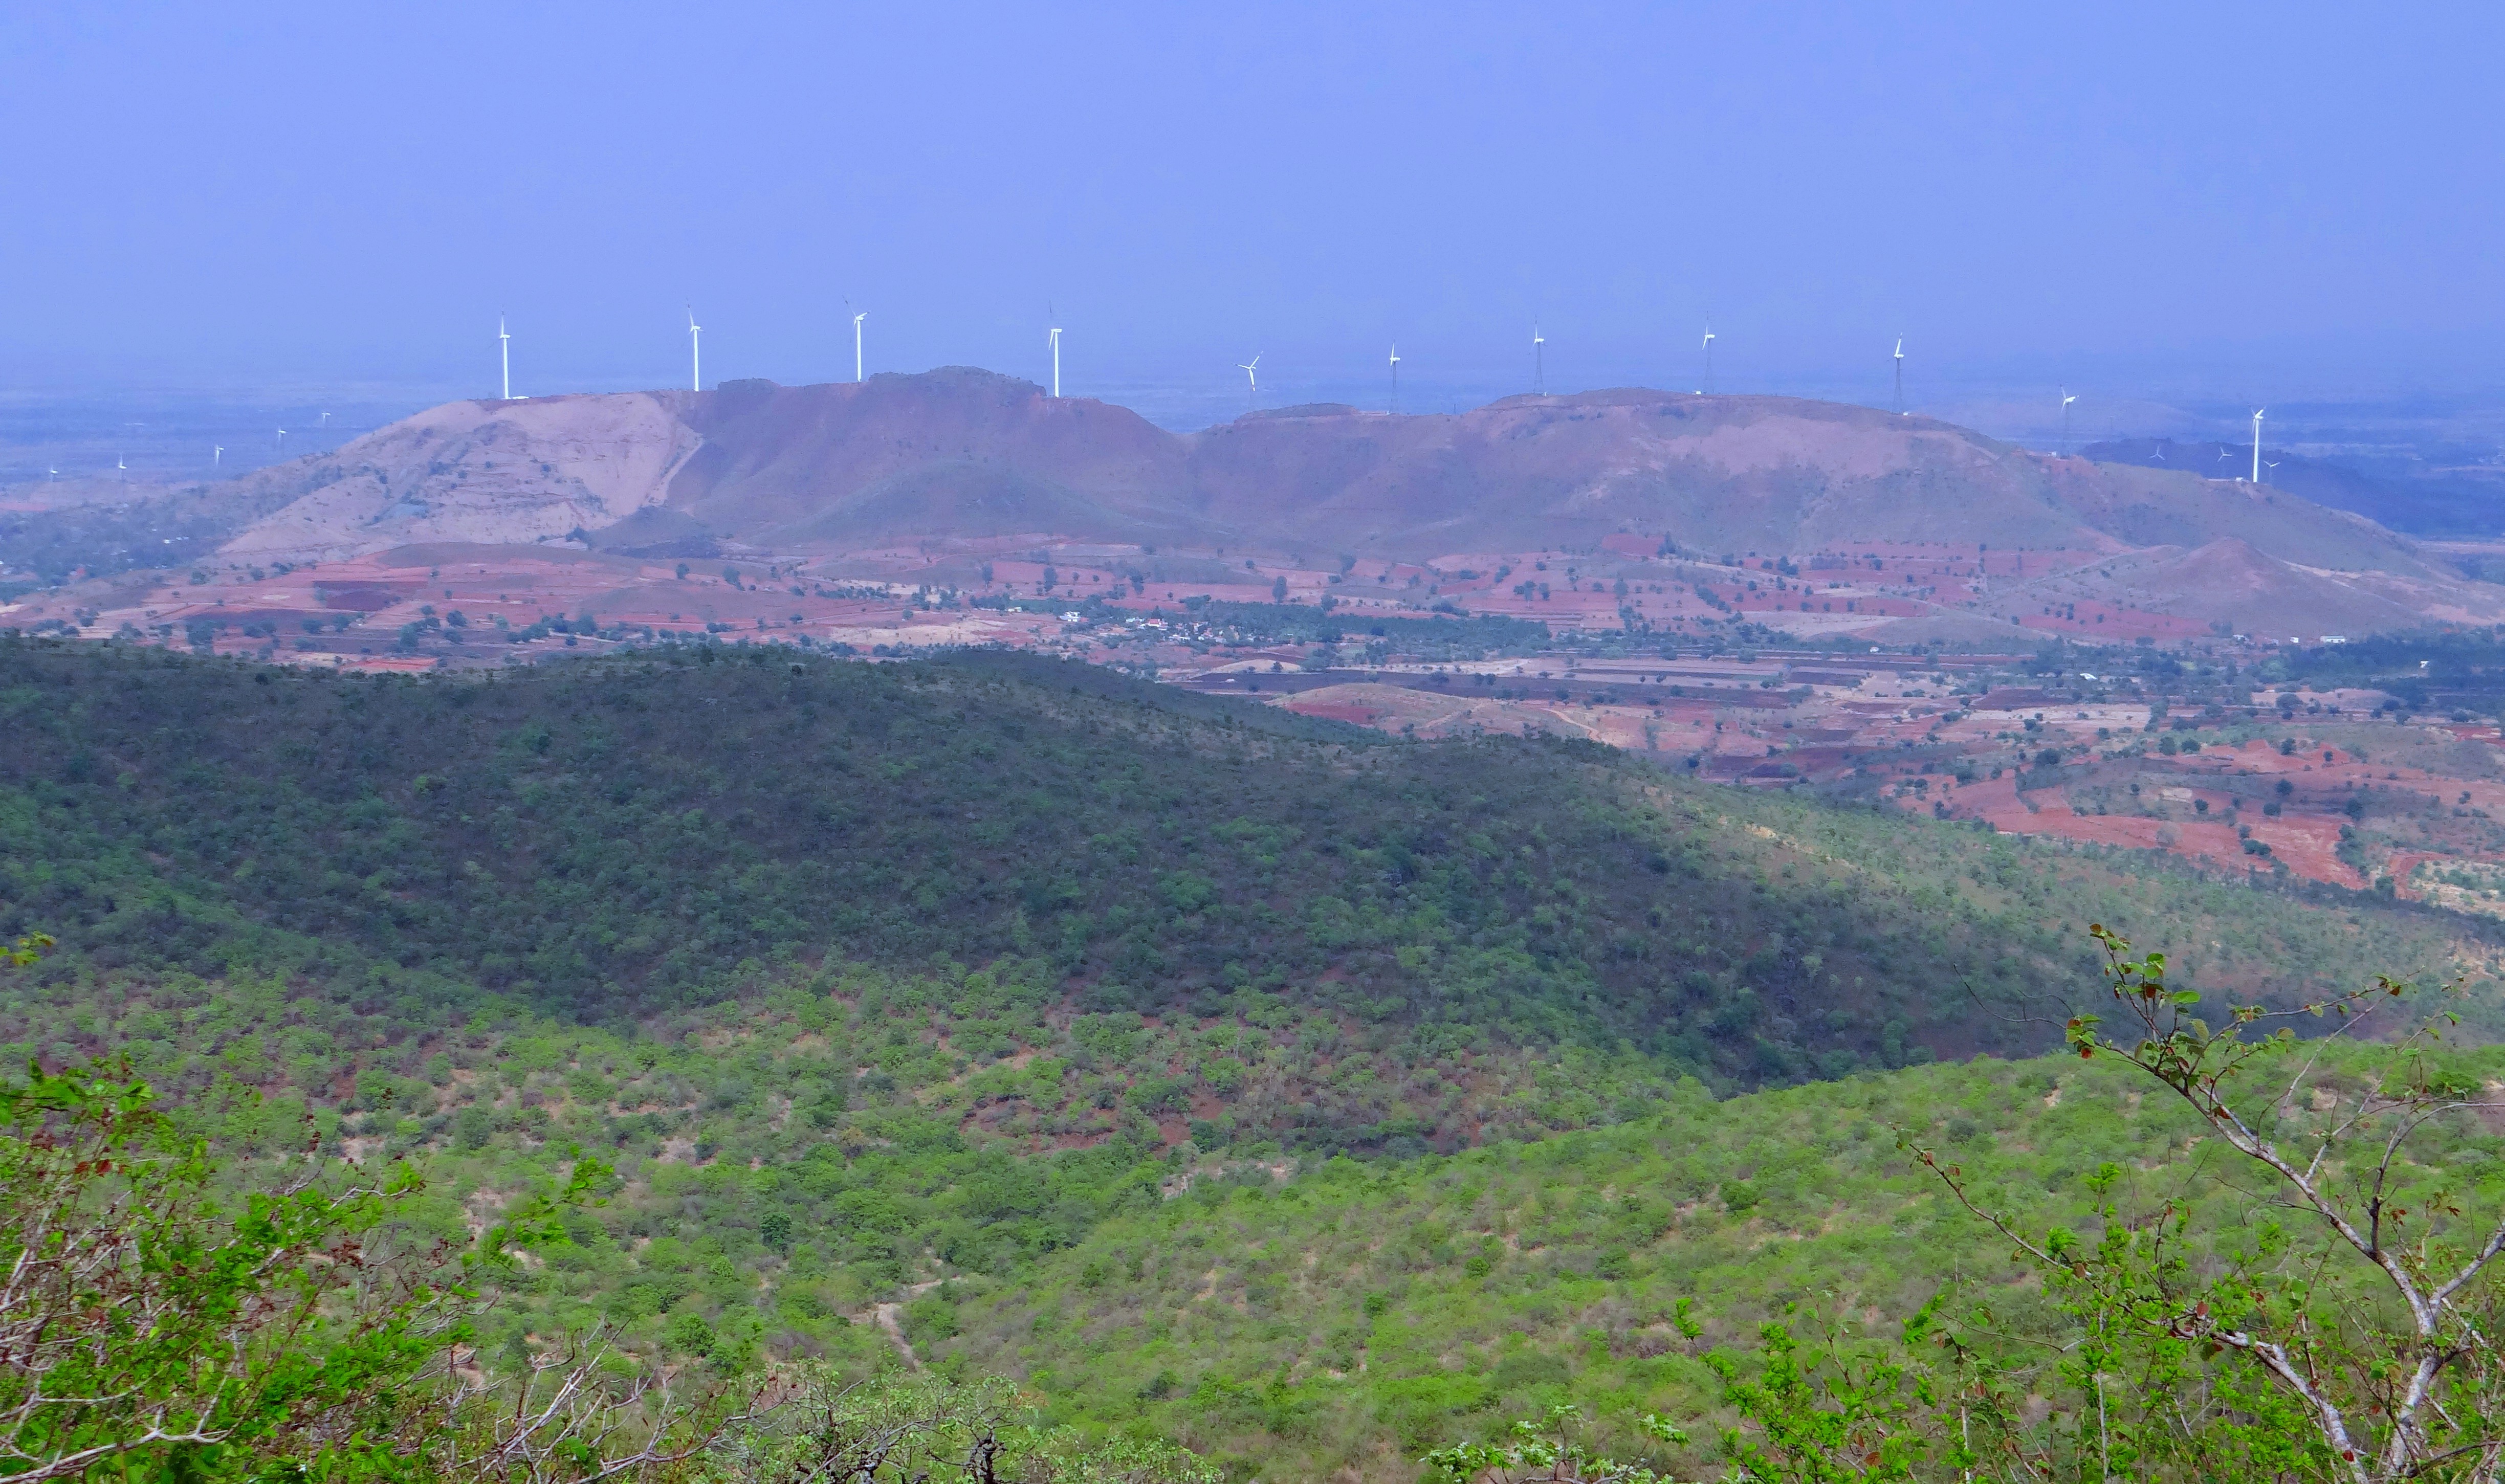
landscape, wilderness, mountain, trail, meadow, hill, valley, mountain range, wind turbine, terrain, ridge, plain, greenery, wind energy, wind power, mountains, grassland, plateau, india, fell, ecosystem, karnataka, landform, geographical feature, mountainous landforms, chitradurga hills